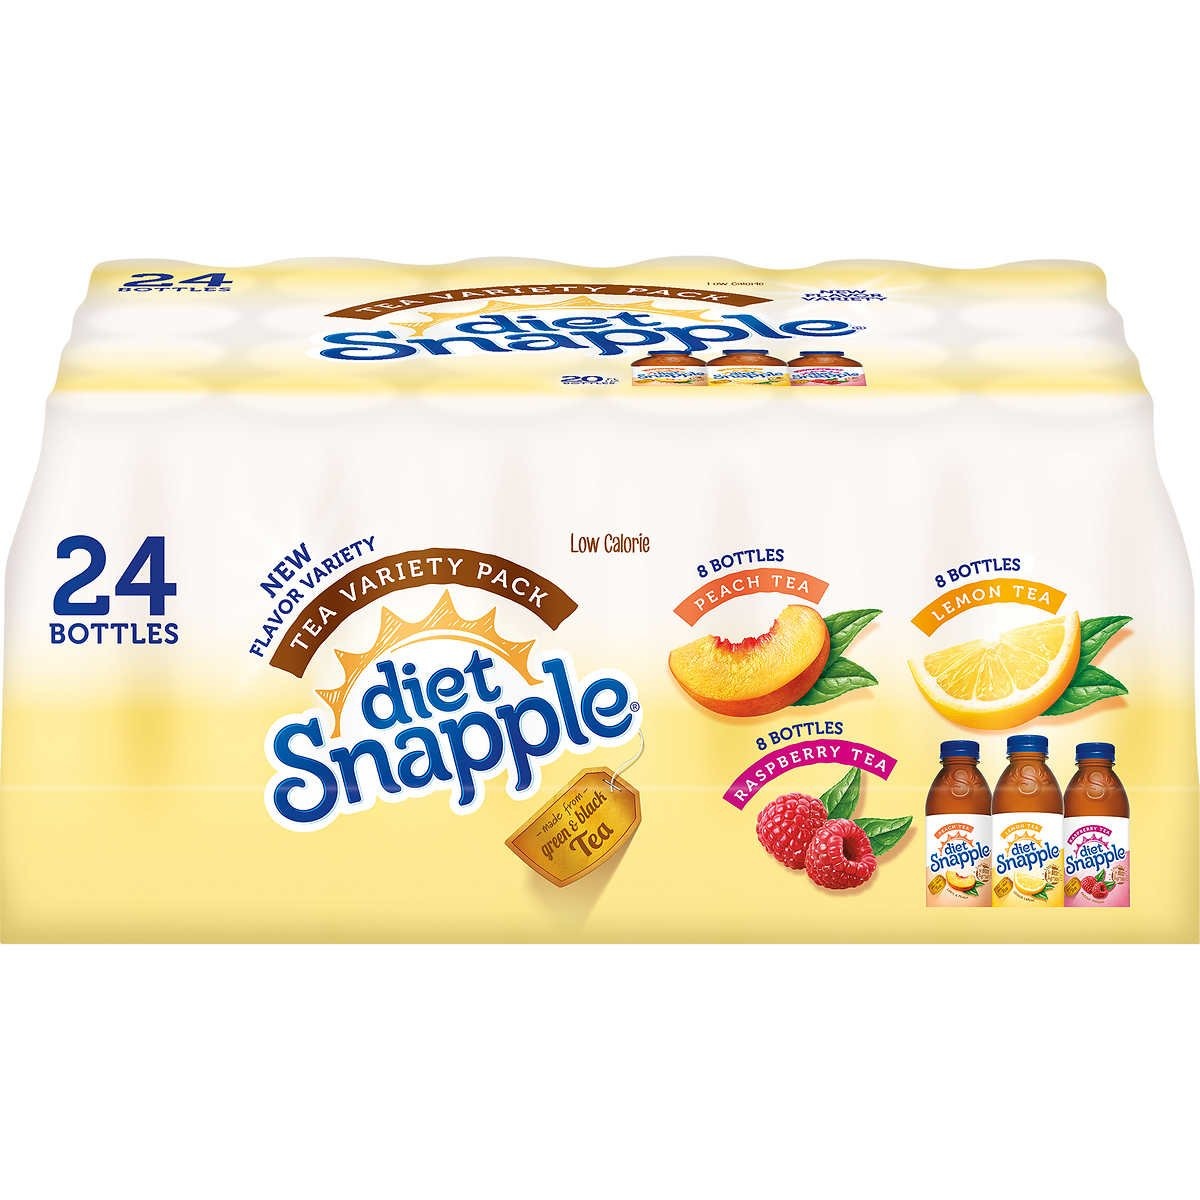
Item Name: Snapple Diet Peach Tea, 20-Ounce Bottles (Pack of 24)
Value: 480.0
Unit: Ounce

Price: 51.99